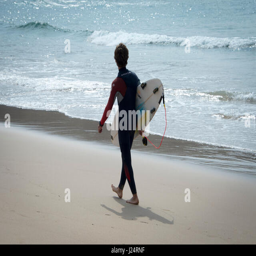
surfer walking along the beach carrying a surfboard